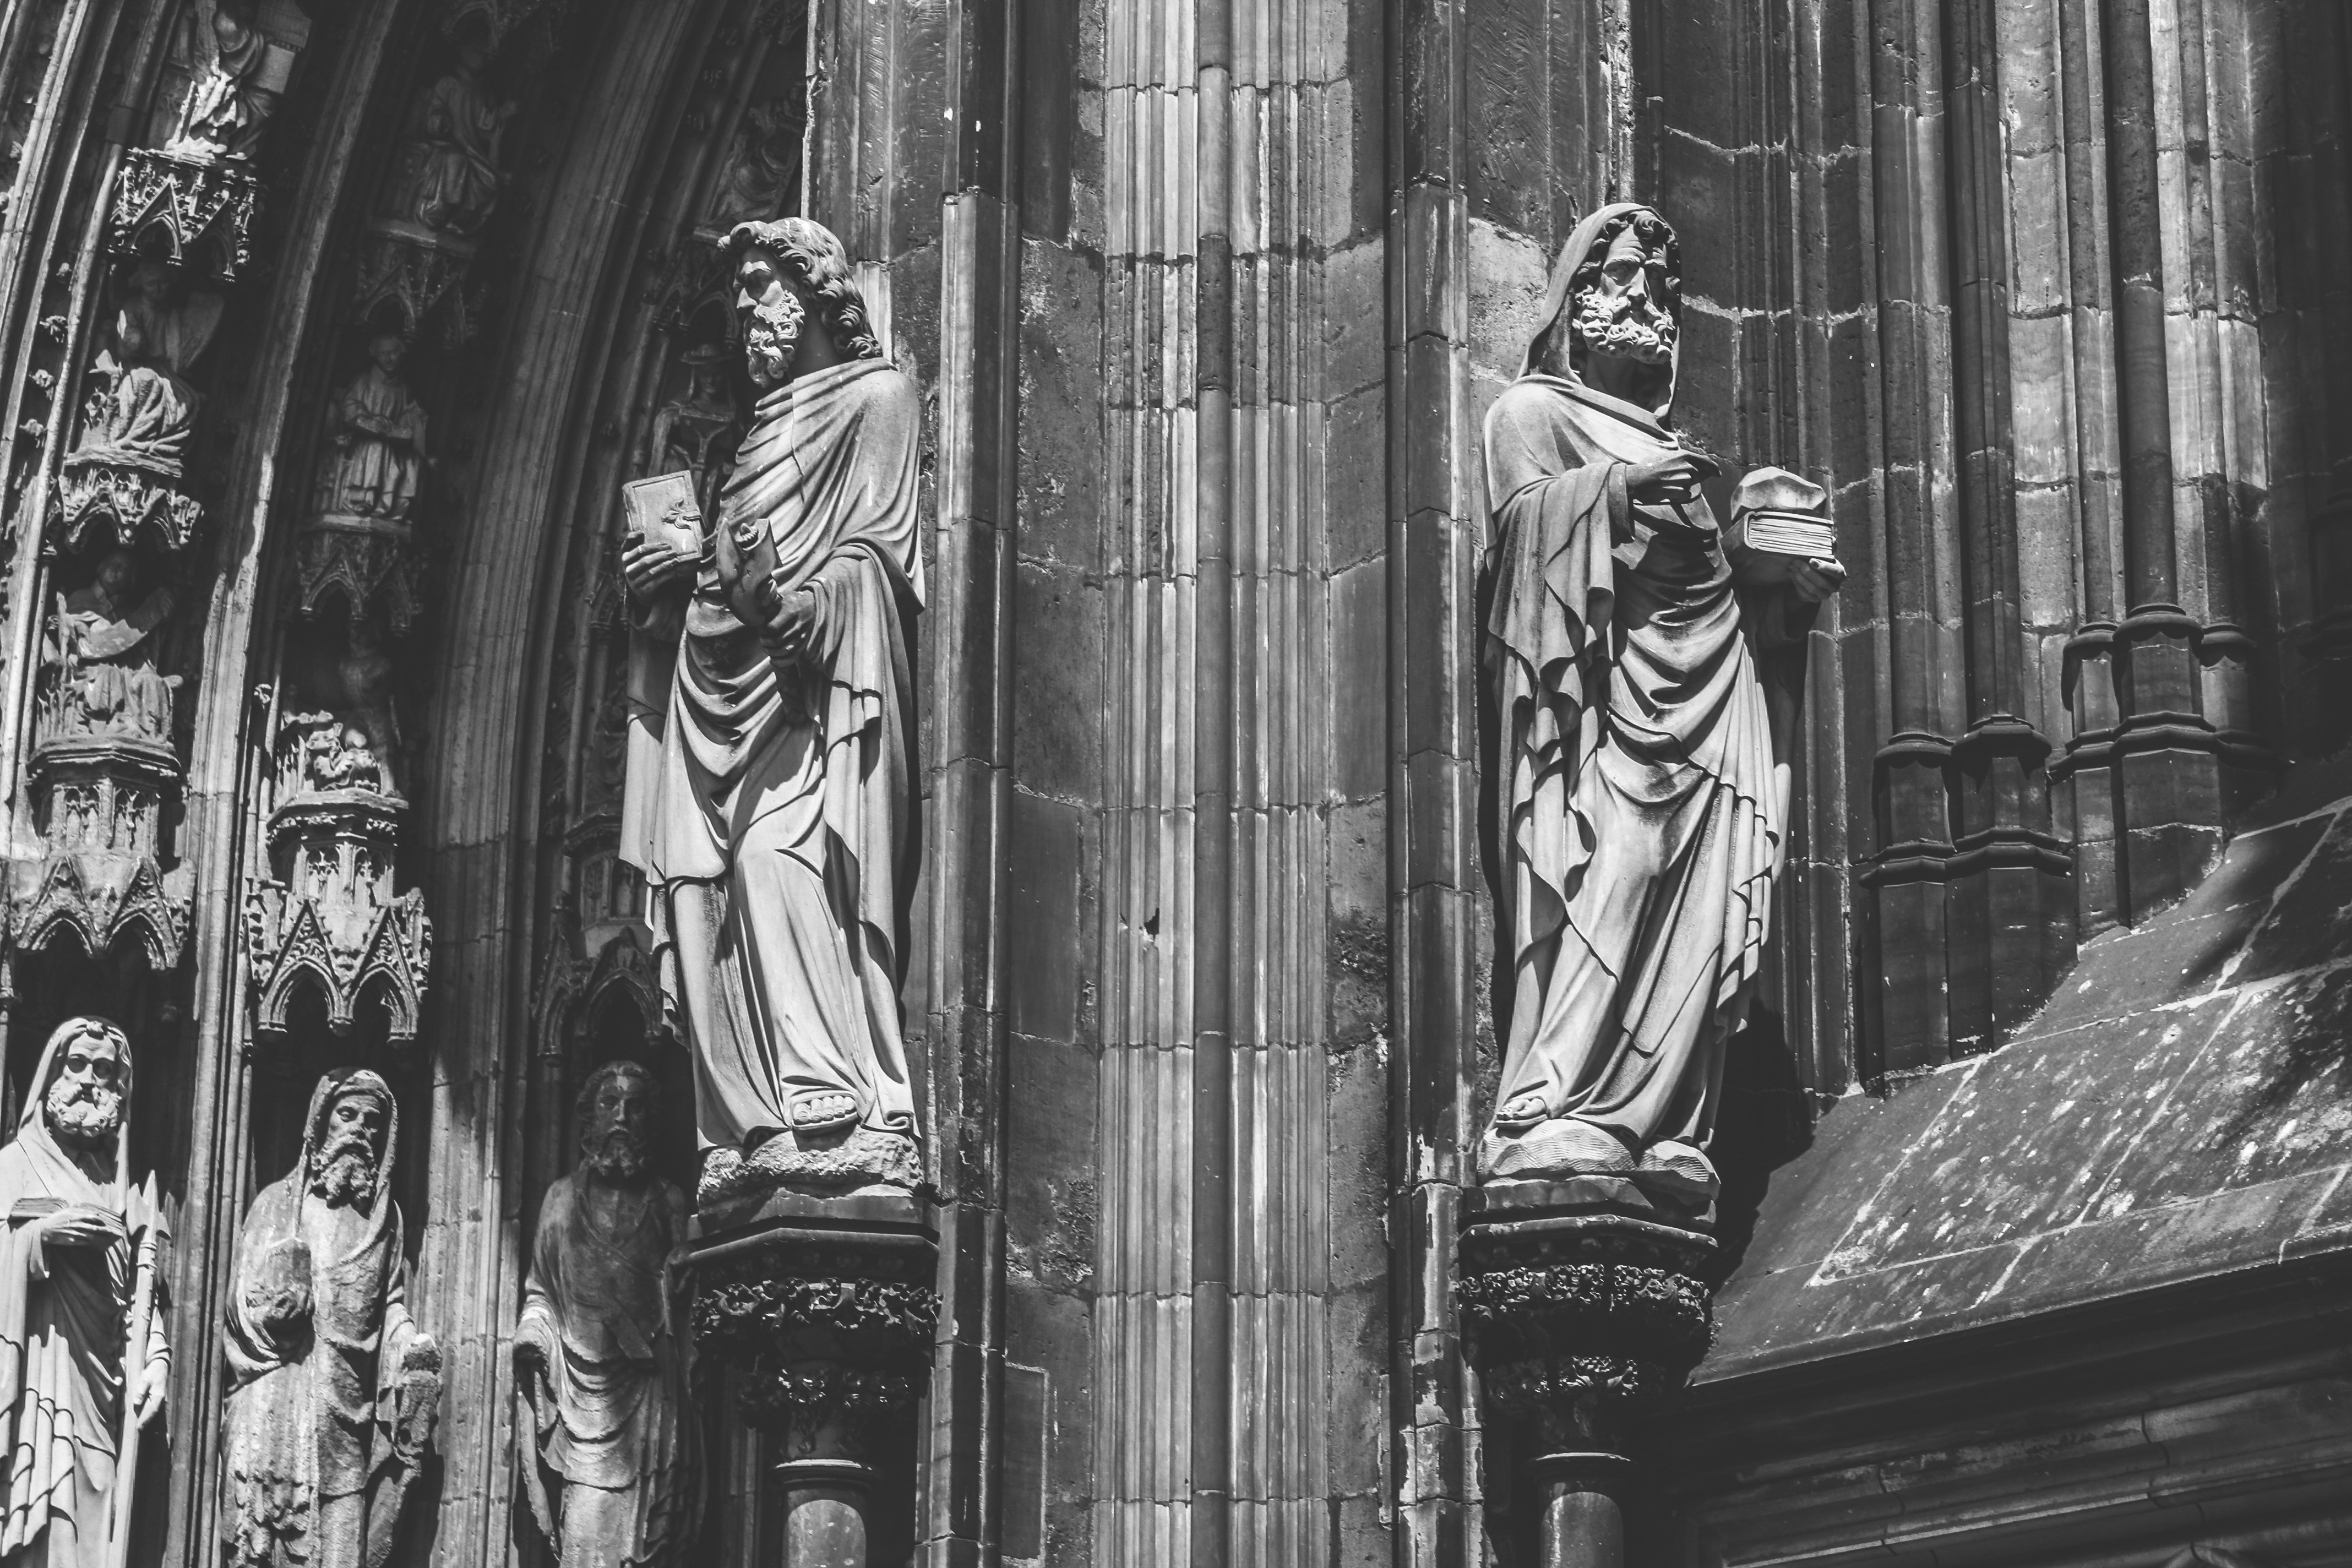
statue, architecture, monochrome, black and white, sculpture, art, stone carving, stock photography, gothic architecture, place of worship, monochrome photography, carving, temple, photography, cathedral, building, visual arts, history, style, monument